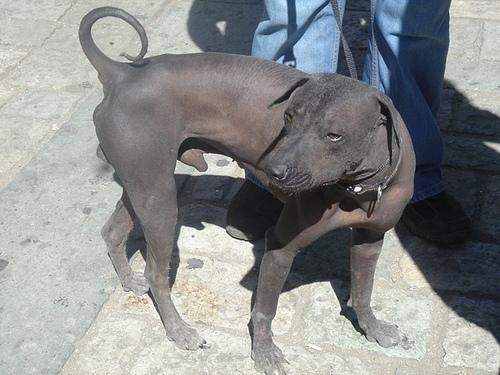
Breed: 220-n000069-Mexican_hairless